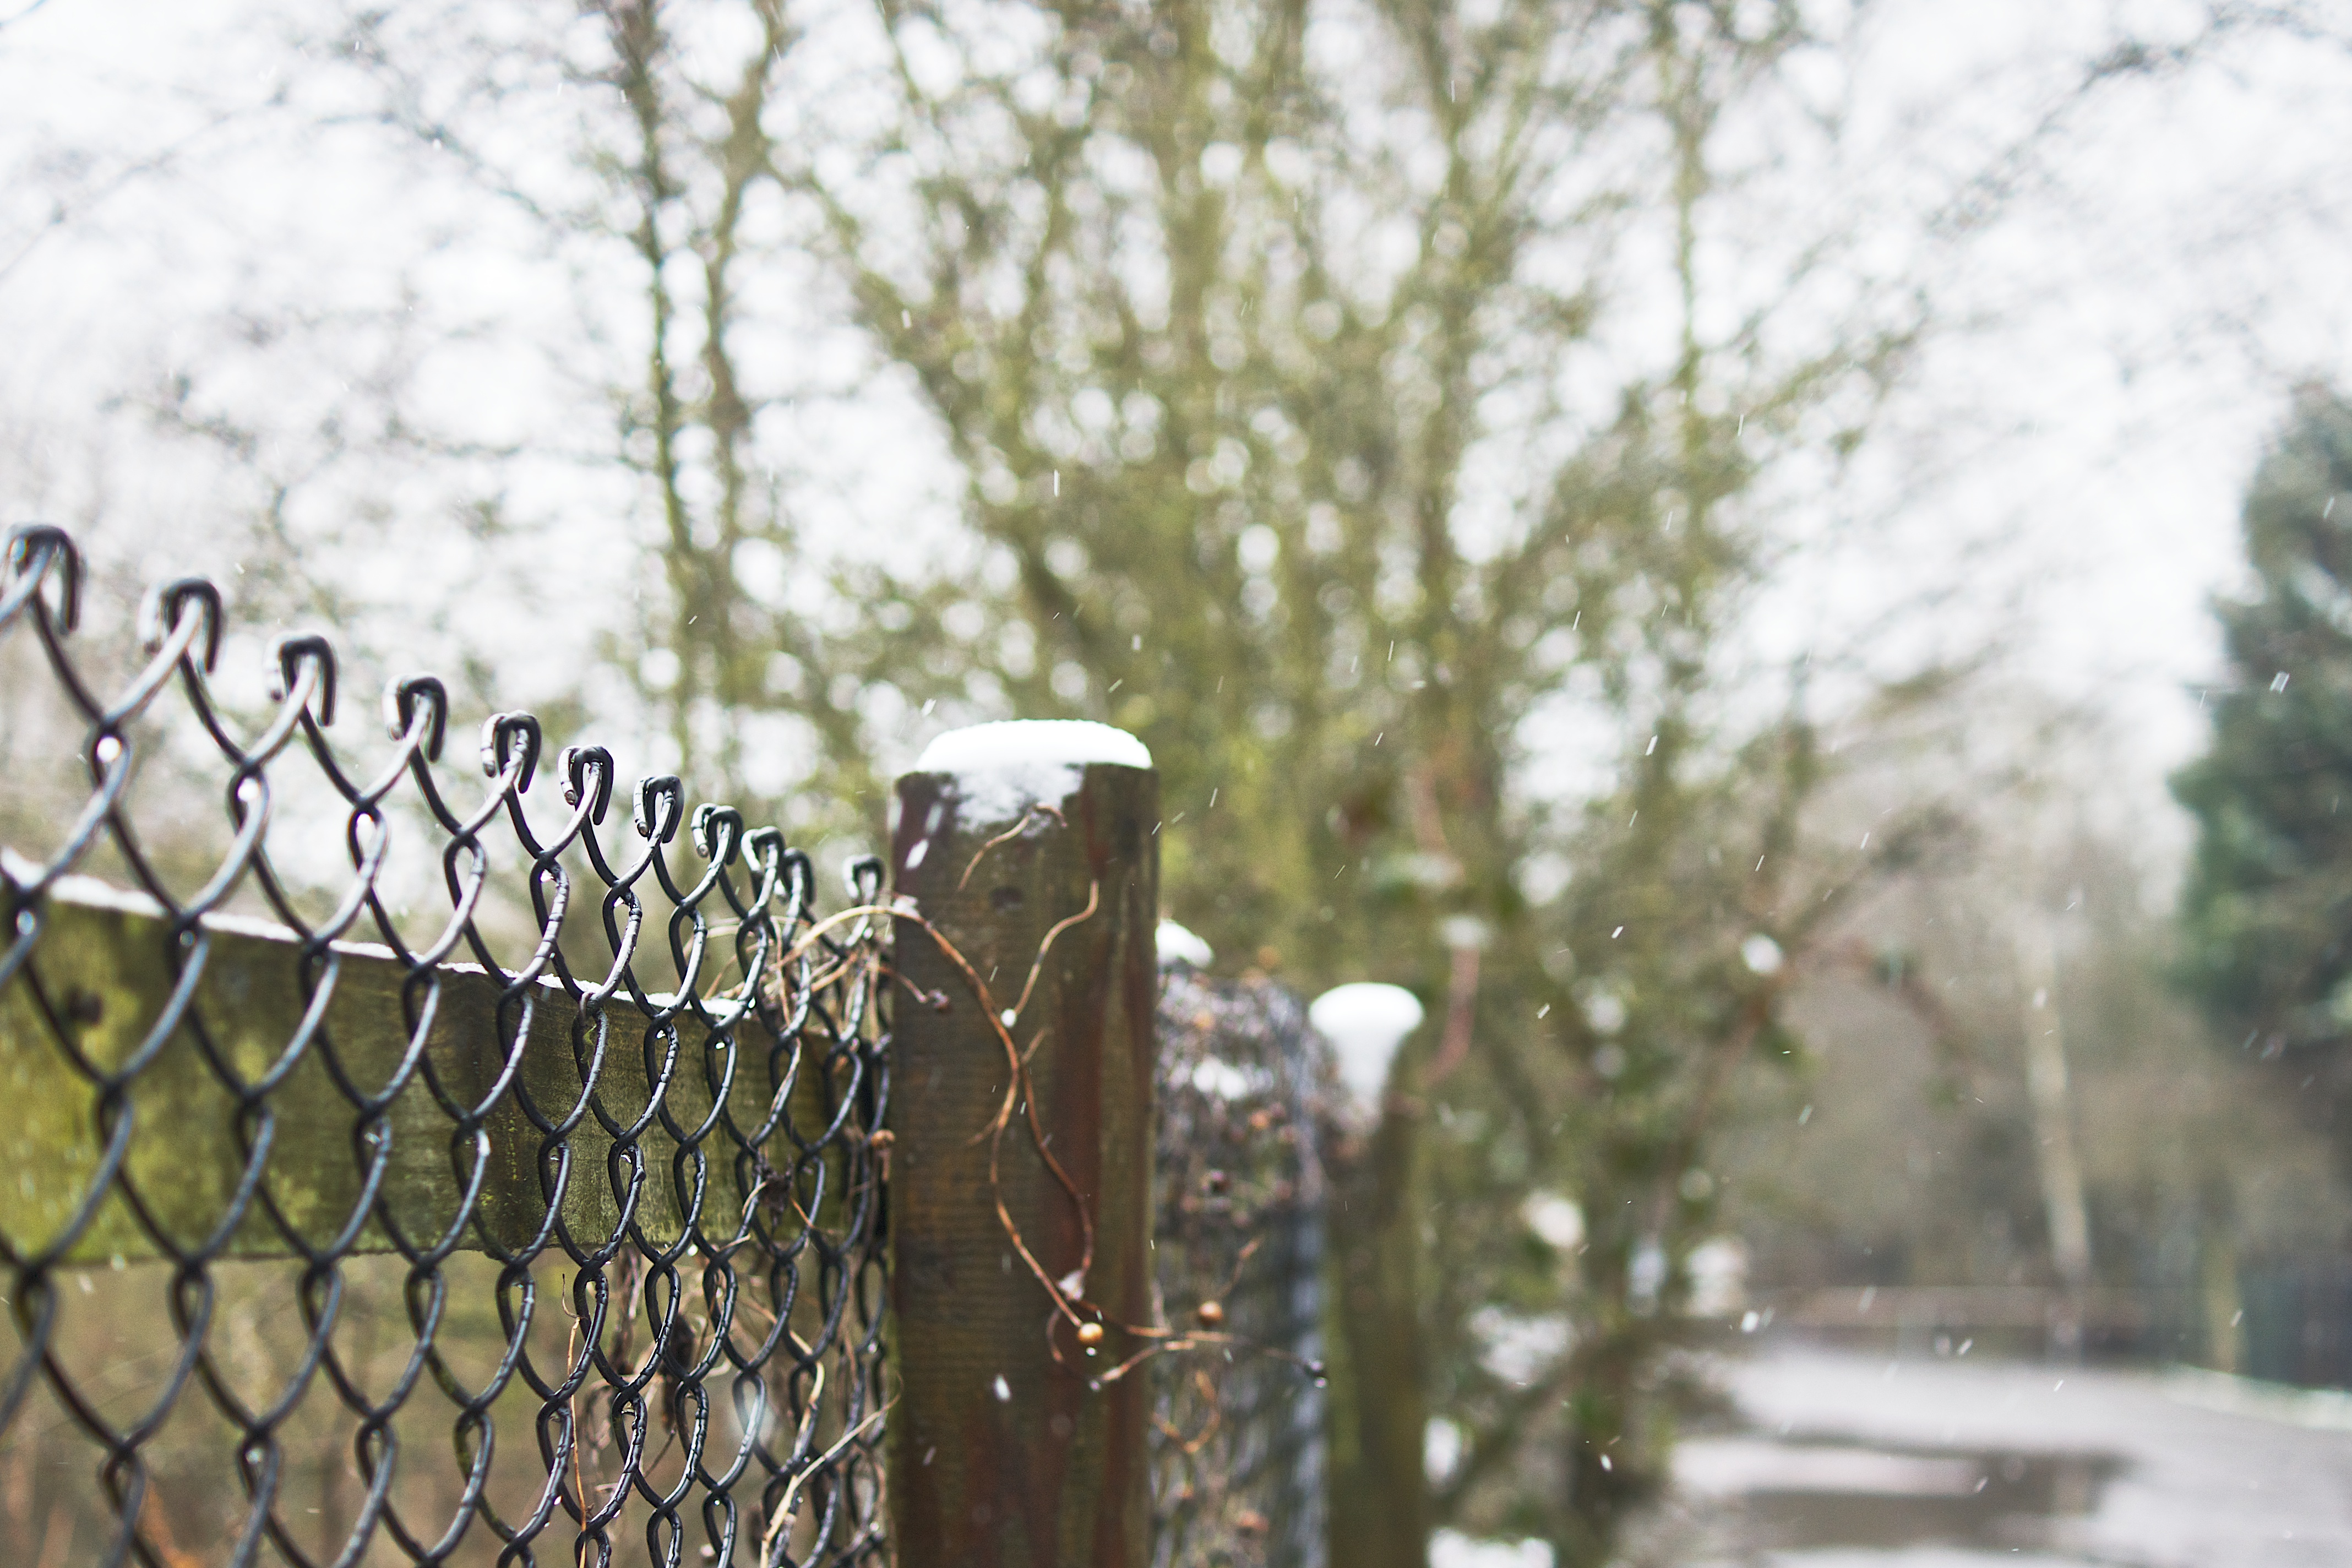
tree, water, nature, grass, branch, snow, cold, winter, bokeh, fence, road, leaf, flower, frost, wire, spring, autumn, weather, season, sony, hff, a700, coldestspringever, woody plant, home fencing